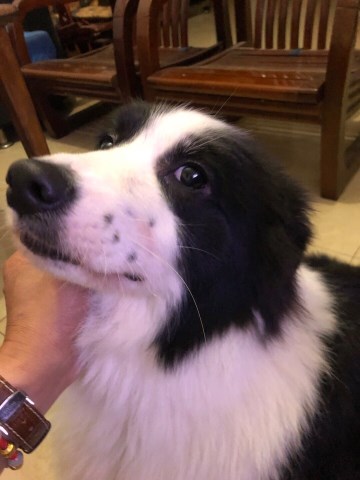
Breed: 2594-n000109-Border_collie